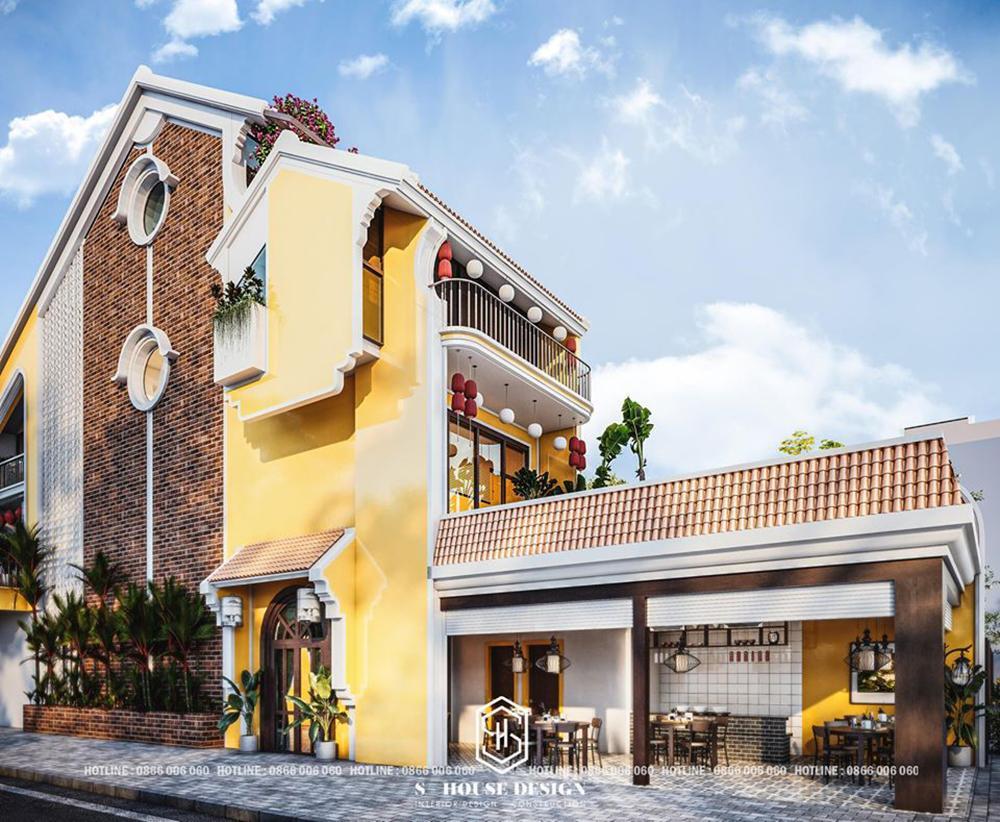
tường bên ngoài của ngôi nhà được sơn màu vàng